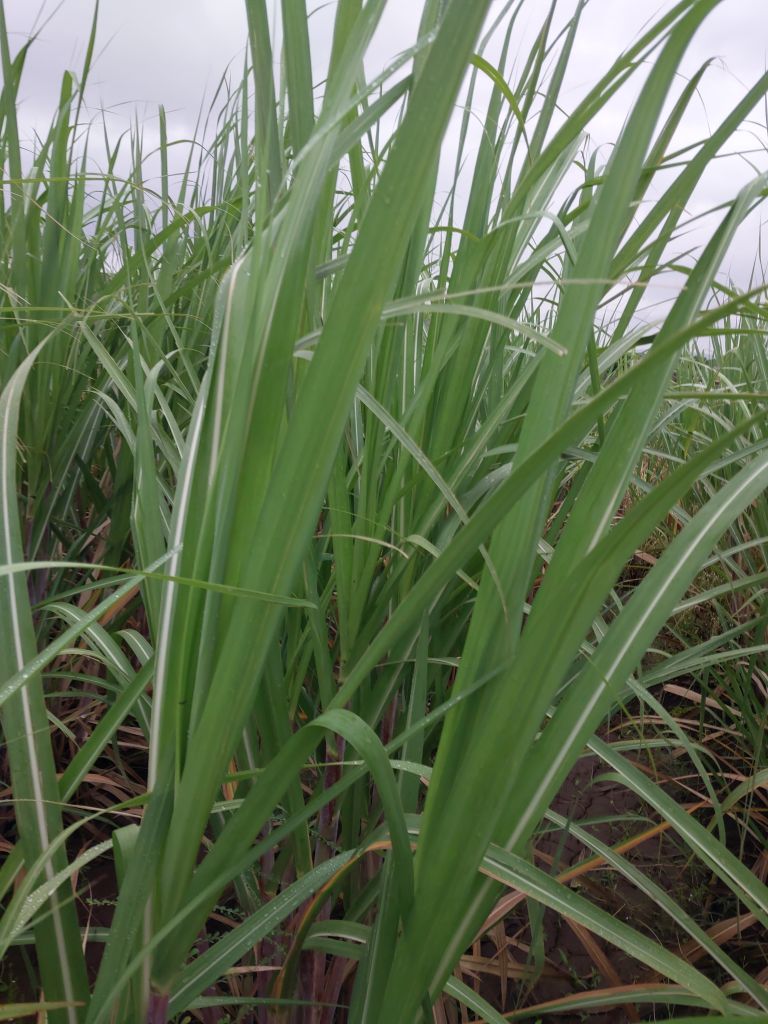
Label: Healthy